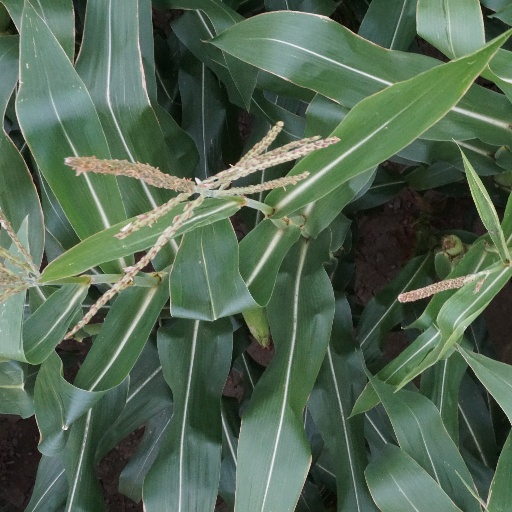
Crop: maize; corn